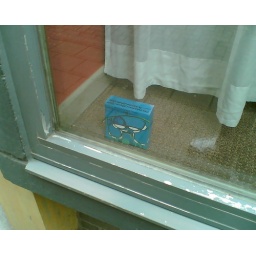
Little Blue Canvis left in the front window of the Alpha theater Antwerp.